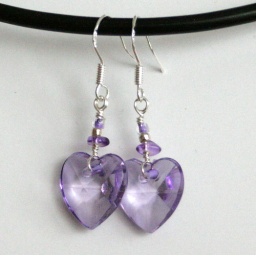
Acrylic hearts and glass chips. Hooks in 925 sterling silver